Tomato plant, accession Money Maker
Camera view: vertical (180 deg); turntable rotation: 210 degrees
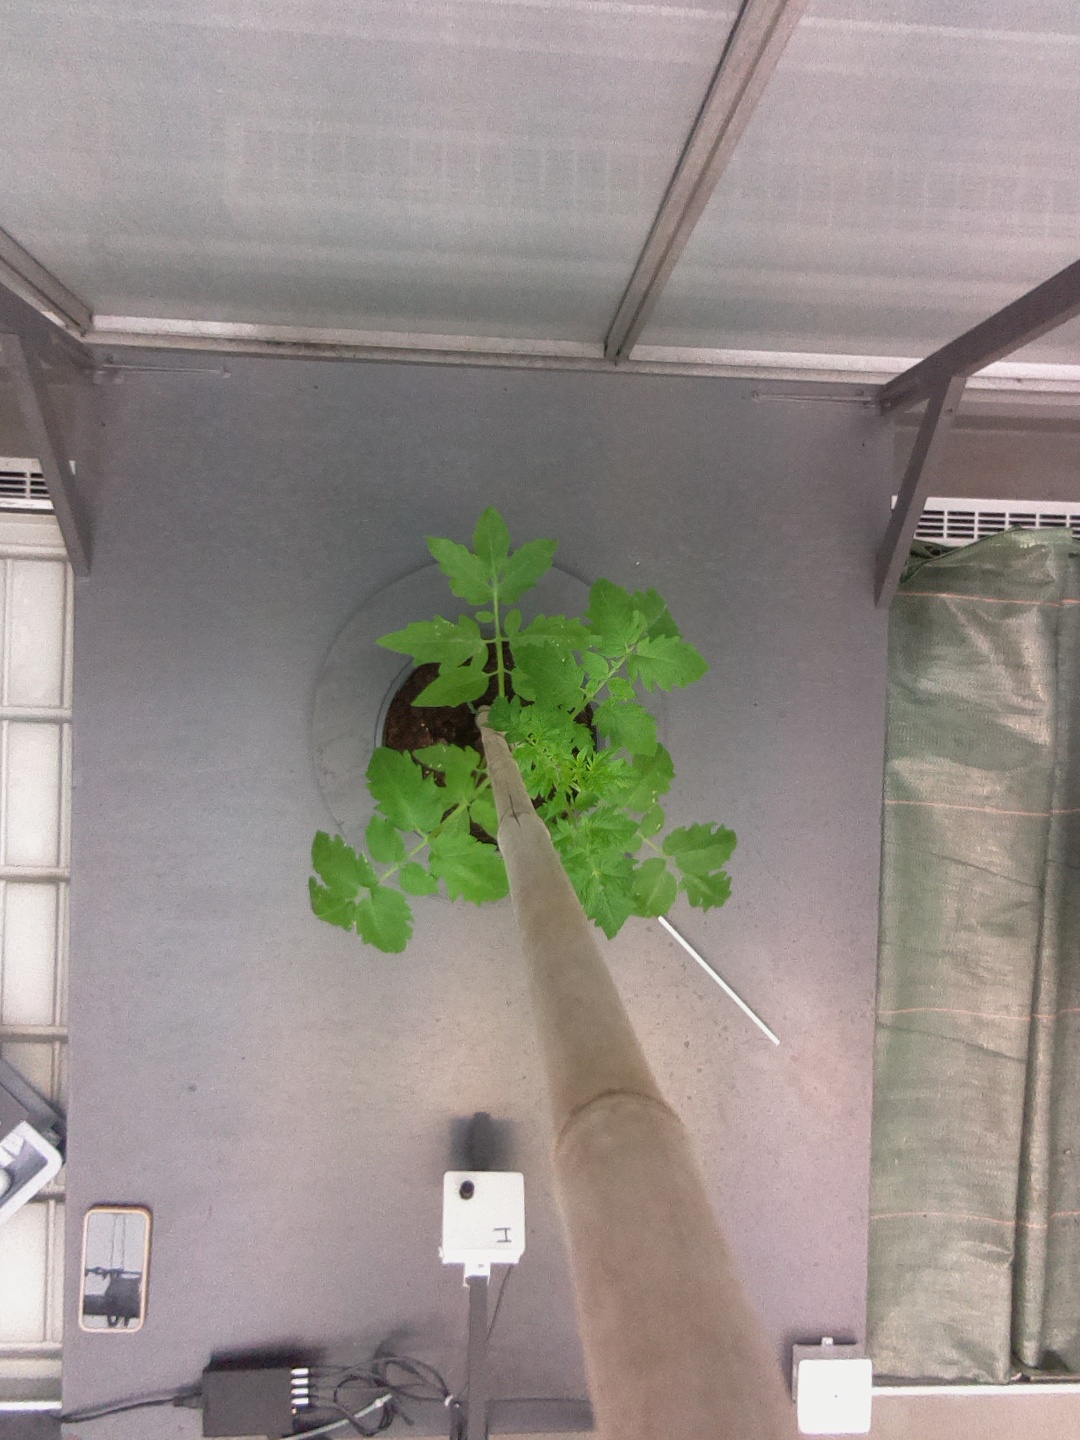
BBCH growth stage 13: 6 of true leaves visible